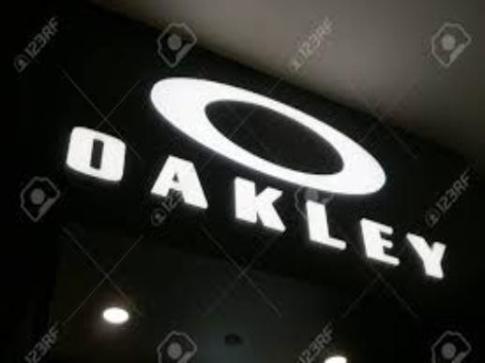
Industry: Sports